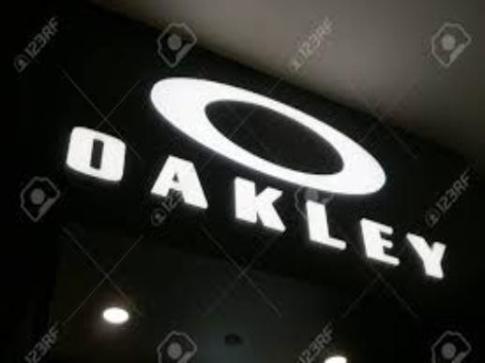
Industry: Sports